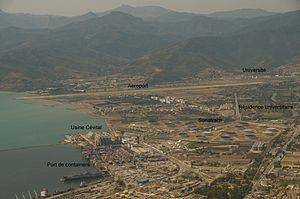
Aeroport, terminal petrolier, usine Cévital à Béjaïa